Symeon Shostatsky

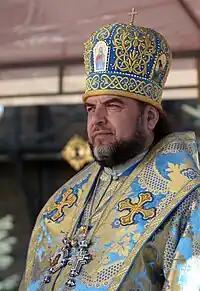
During the Liturgy in Zimnensky Monastery on September 24, 2010.

On December 6, 1990, in the Moscow Danilov Monastery, he became a monk named Symeon (Russian pronunciation: "Simeon") in honor of Simeon Stylites. On January 14, 1991, he was ordained to the rank of hierodeacon, on April 28 he was ordained a hieromonk. From 1990 to 1994 he was a caretaker at the Patriarchal Residence in the Moscow Danilov Monastery.